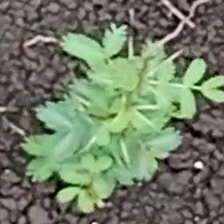
Weed species: Dwarf_cassia_(Chamaecrista pumila)